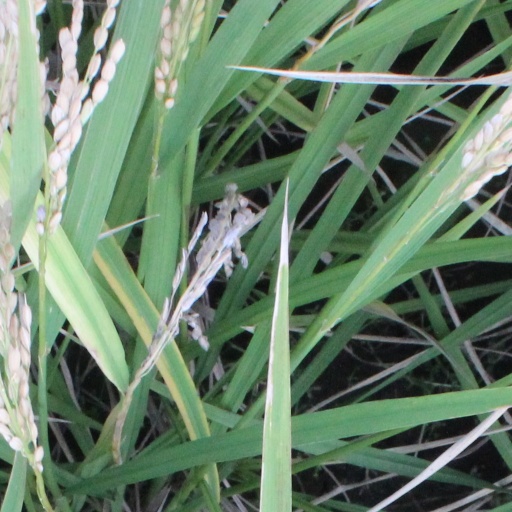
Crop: rice